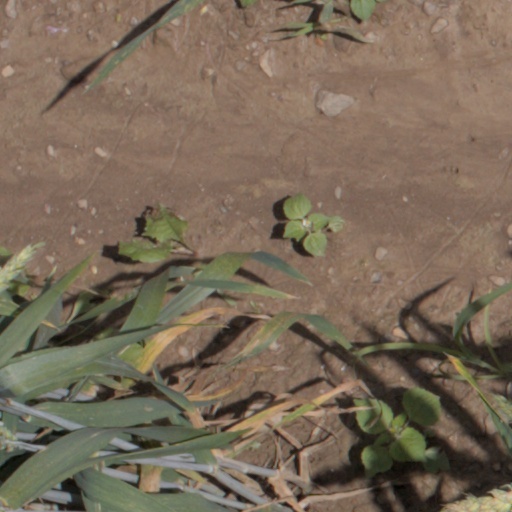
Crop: wheat